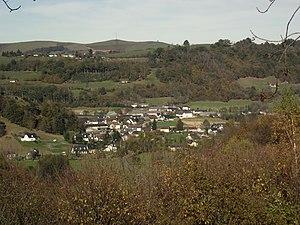
Arcizac-ez-Angles vu des Angles (Hautes-Pyrénées, France) au premier plan, hameau de Recahorts (commune de Bourréac) au 2ème plan, ligne du Miramont (commune de Julos) à l'arrière plan.